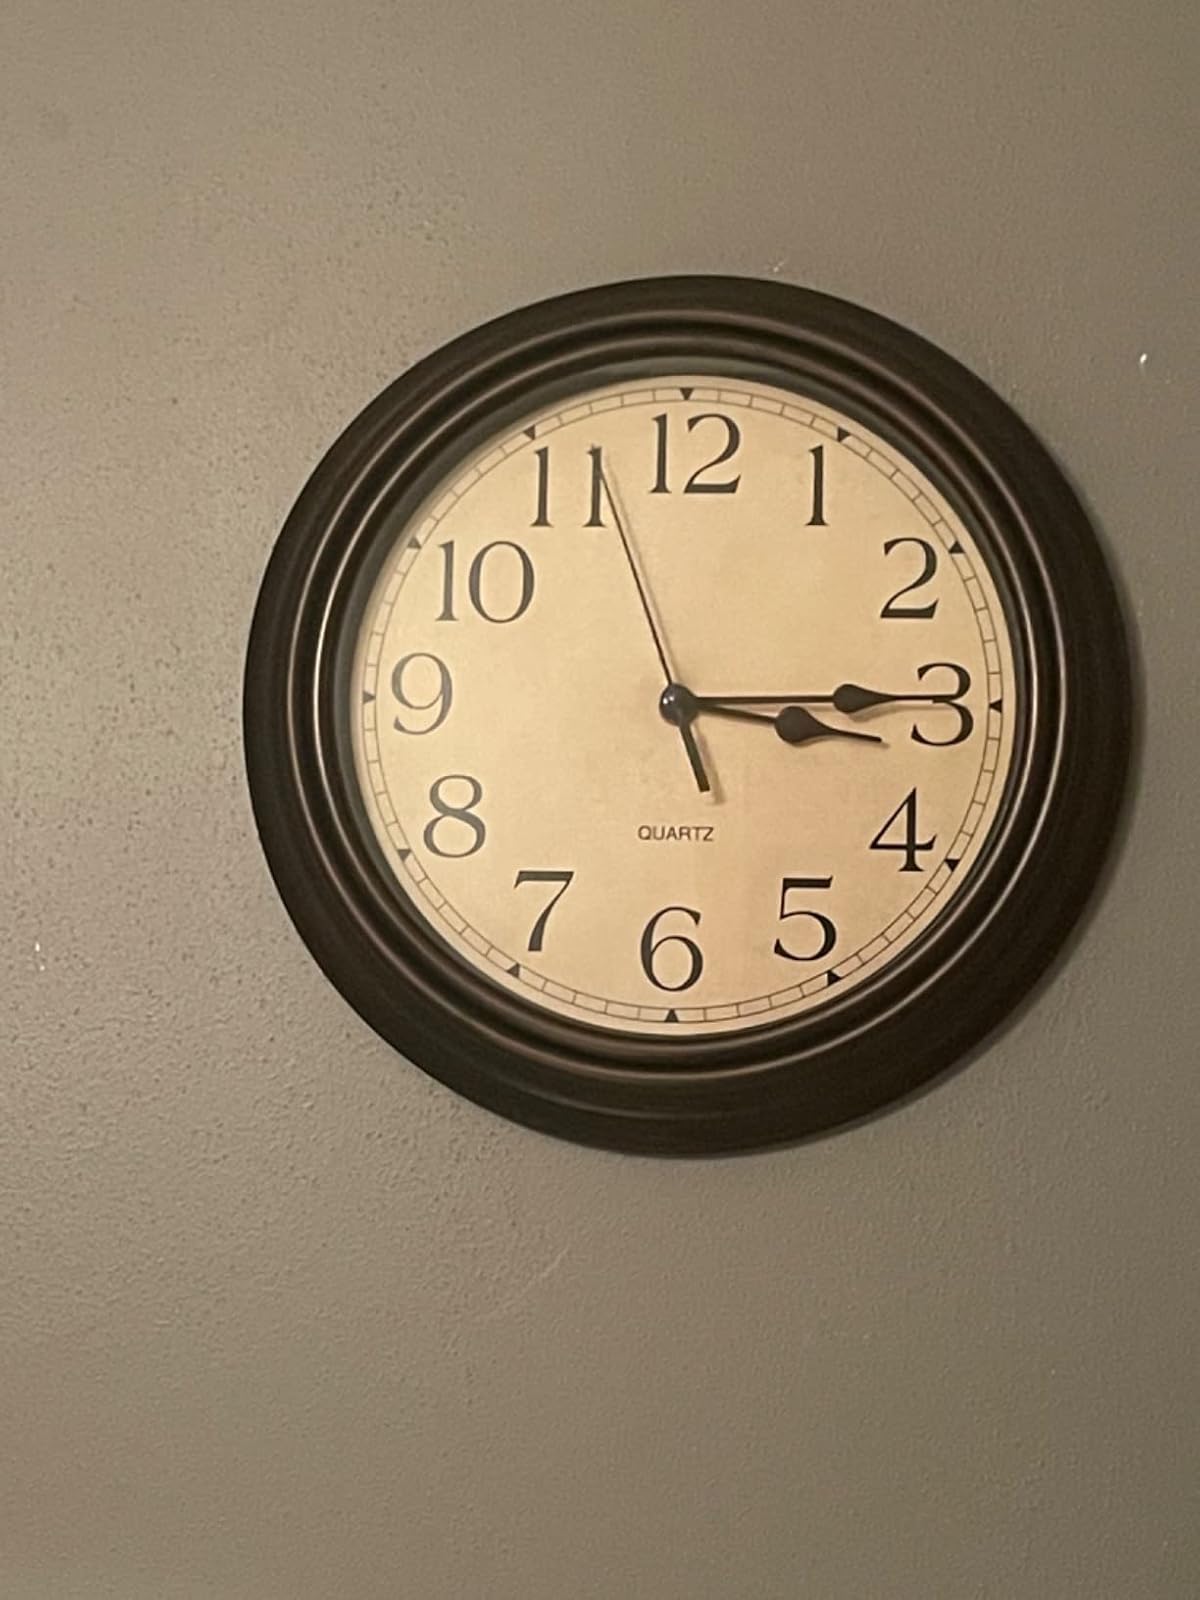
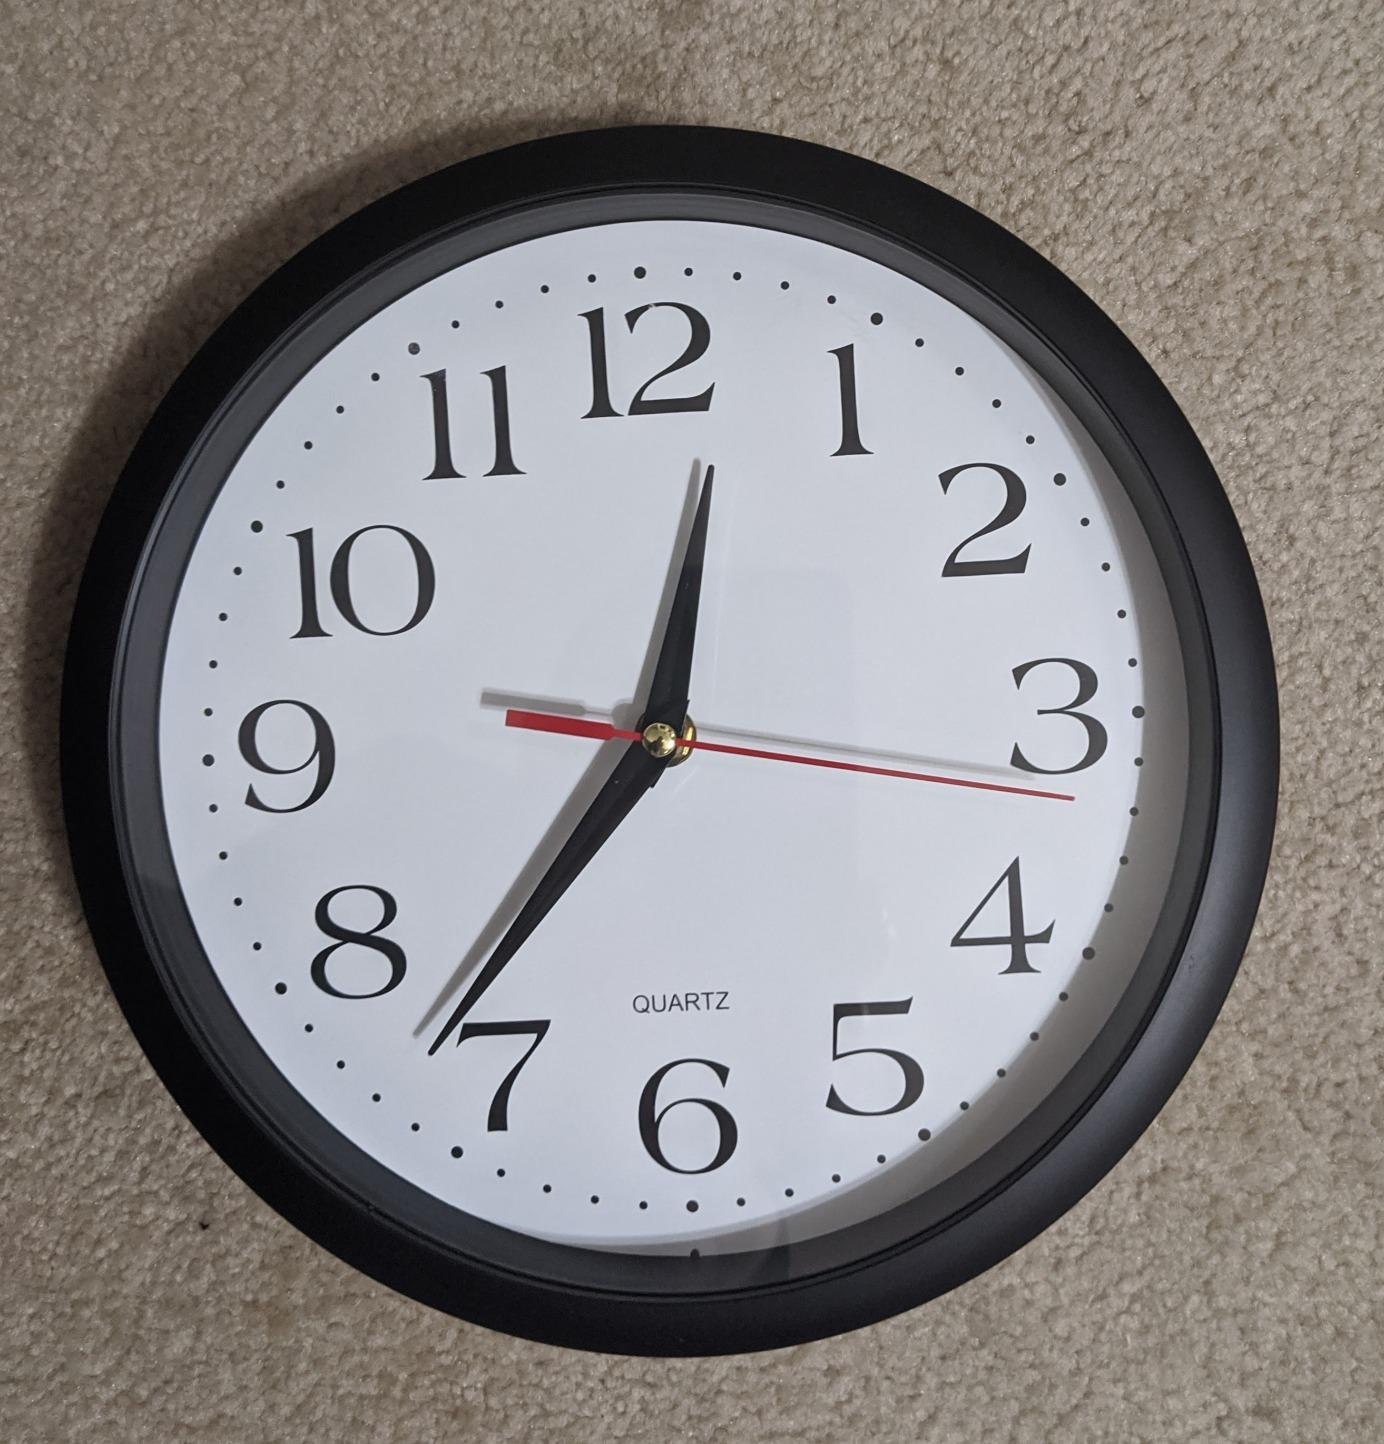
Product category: clock
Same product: no